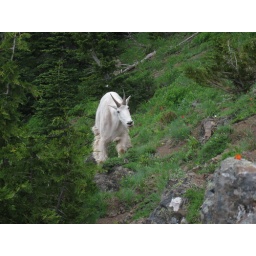
This mountain goat was hanging around near where we stopped